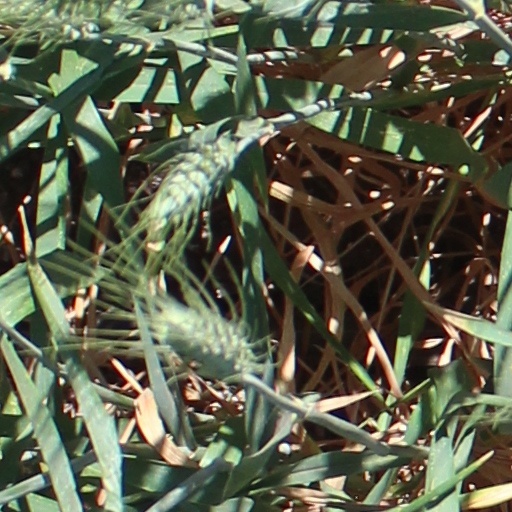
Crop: wheat